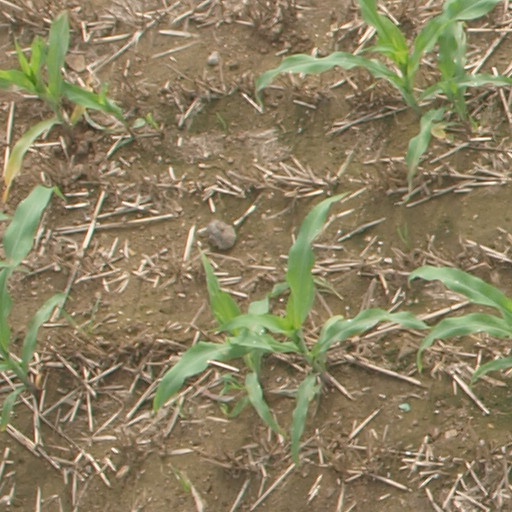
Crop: maize; corn